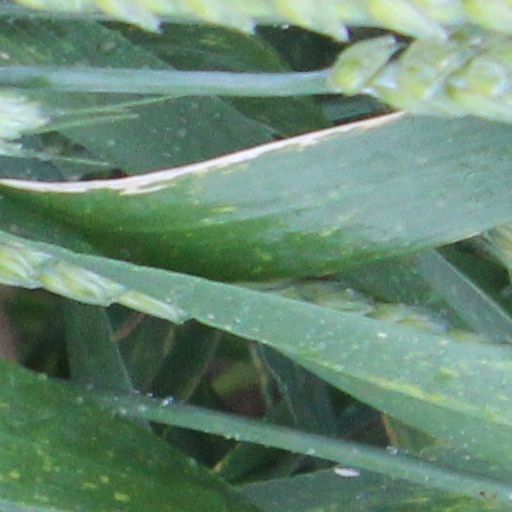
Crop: wheat